Tule fog

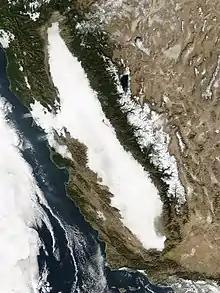
Tule fog captured by NASA's Terra Satellite in January 2005. The Sacramento Valley and San Joaquin Valley (together called the Central Valley) are almost completely covered in tule fog.

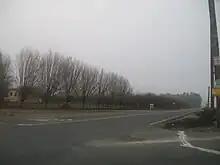
Tule fog settled on an orchard in Stanislaus County in late December.

Tule fog is a thick ground fog that settles in the San Joaquin Valley and Sacramento Valley areas of California's Central Valley. Tule fog forms from late fall through early spring (California's winter season) after the first significant rainfall. The official time frame for tule fog to form is from November 1 to March 31. This phenomenon is named after the tule grass wetlands ("tulares") of the Central Valley. As of 2005, tule fog was the leading cause of weather-related accidents in California.